Themistoclea

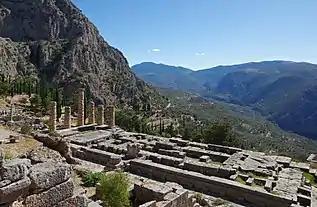
The Temple of Apollo/Delphi

Themistoclea ("Themistokleia"; also Aristoclea (Ἀριστοκλεία "Aristokleia"), Theoclea (Θεοκλεία "Theokleia"); fl. 6th century BCE) was a priestess at Delphi who was said to be a teacher of Pythagoras.